Yankel Feather

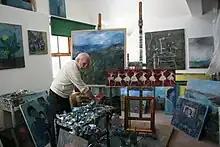
Yankel in his studio

Feather sold his club in Liverpool in 1967 and after trading for ten years in antiques he was able to retire to Cornwall in 1977. He became a lifelong friend of the abstract artist Sir Terry Frost. It was here that Feather started to come to public notice and gain recognition for the quality of his work.